Impact of the COVID-19 pandemic on education in the United States

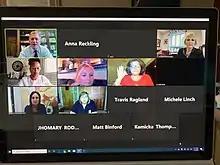
Teachers on a zoom call.

While most children are at low risk for serious and long-term consequences of COVID-19, many teachers and educators are a part of higher-risk health groups that may expose them to severe consequences and side effects of COVID-19. 28% of public school teachers are over fifty, which would designate them as an at-risk group. Educators have also expressed doubts that the proper social distancing techniques will be difficult to execute in a school environment, as many schools can have a high volume of students with not enough classrooms or space to adjust them. Poor-quality school buildings with bad air quality, not enough bathroom facilities, and inadequate cleaning techniques also pose a challenge in the journey to school reopenings.